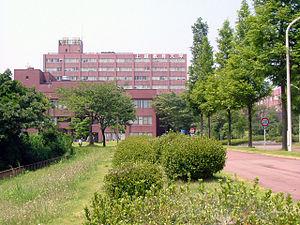
L'université d'éducation de Jōetsu est une université nationale japonaise, située à Jōetsu dans la préfecture de Niigata.